HMAS Sydney (D48)

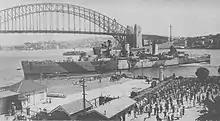
"Sydney" manoeuvring to come alongside at Sydney Cove on 10 February 1941

Before leaving, 100 of the ship's company were removed on 11 January, so they could be sent to England to help man the new N-class destroyers. The next day, the ship sailed for Aden via the Suez Canal. "Sydney" and the troopship left Aden on 16 January to join Convoy SW 4B, which "Sydney" escorted until relieved by four days later. The Australian cruiser was instructed to attack any Italian ships at Mogadiscio, but as there were no large merchant ships in port and "Sydney" was forbidden to attack the harbour itself, she then proceeded to the Seychelles to refuel. On 24 January, "Sydney" was one of several warships which responded to an attack on the merchantman "Mandasor" by the German merchant raider "Atlantis". Despite a three-day search, "Sydney" did not come into contact with "Atlantis". "Sydney" resumed her voyage home, and arrived in her namesake city after sunset on 9 February. The cruiser anchored in Watsons Bay for the night, then sailed into the inner harbour the next morning and tied up alongside at Sydney Cove to a heroes' welcome. On 11 February, a holiday was declared for school students in Sydney, so they could join the thousands of people who witnessed the ship's company perform a freedom of entry march.